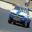
Label: automobile